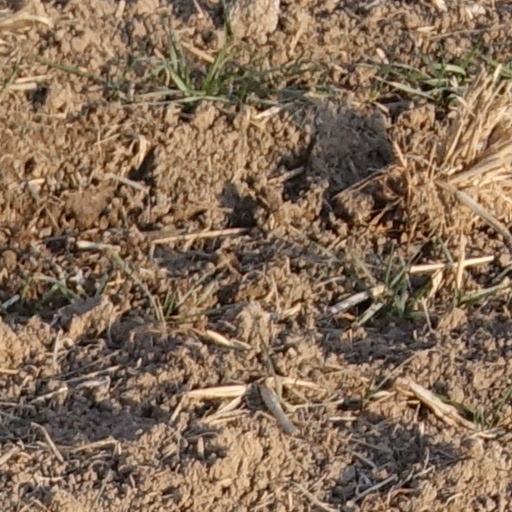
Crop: wheat